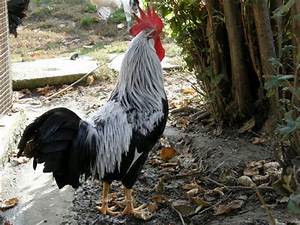
Label: chicken